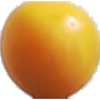
Label: cherry_wax_yellow